Nostimo, Kastoria

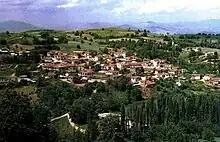

Nostimo (before 1927: Νιστήμιον – "Nistimion", between 1927 and 1928: Κουφοξυλιά – "Koufoxylia") is a village and a community in Kastoria Regional Unit, Macedonia, Greece. The Paleontological and Paleobotanical Museum is located in Nostimo.